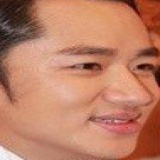
diễn viên Vương Tổ Lam